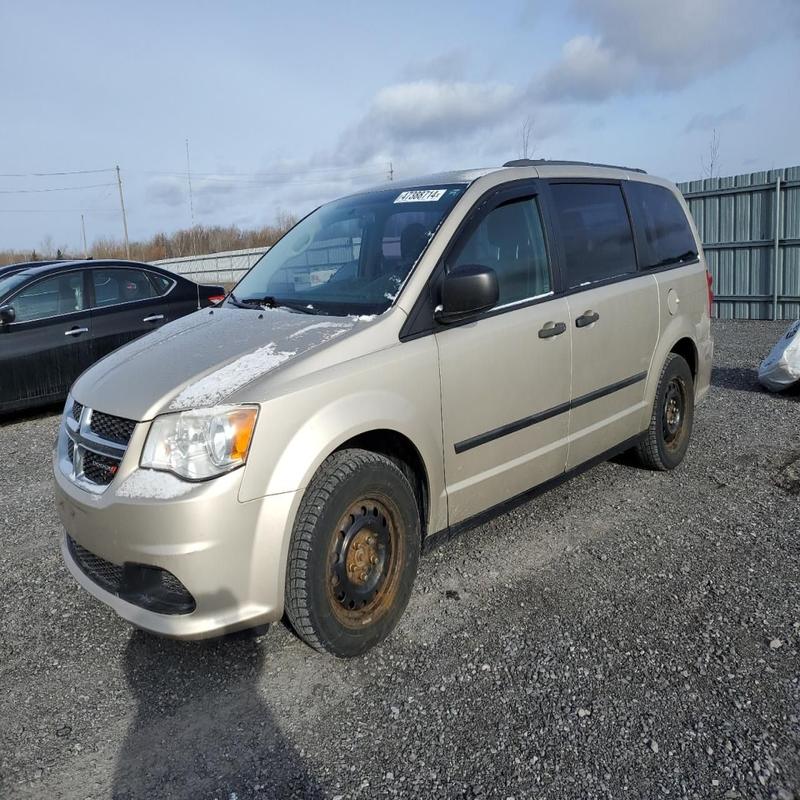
Aucun dommage détecté.
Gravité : aucun